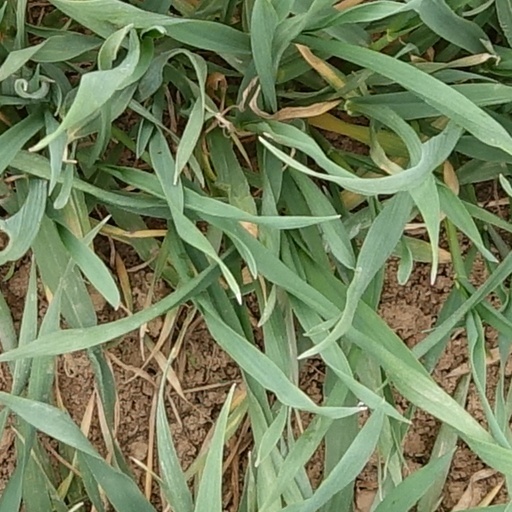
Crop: wheat